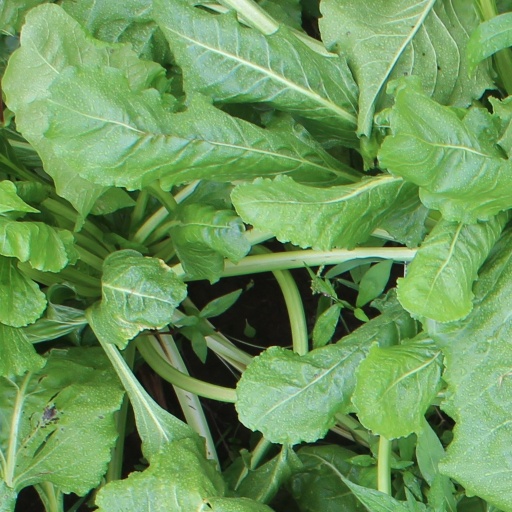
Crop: sugar beet